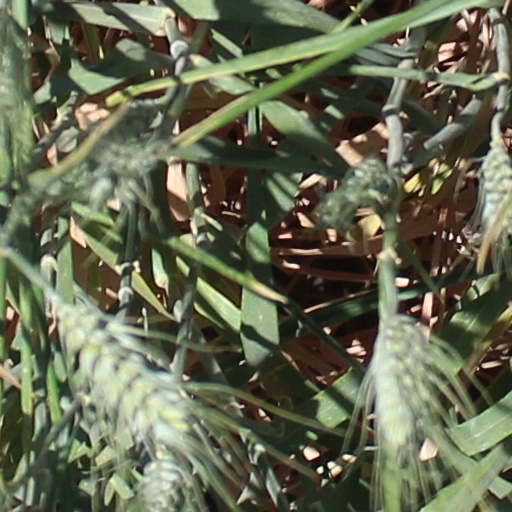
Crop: wheat